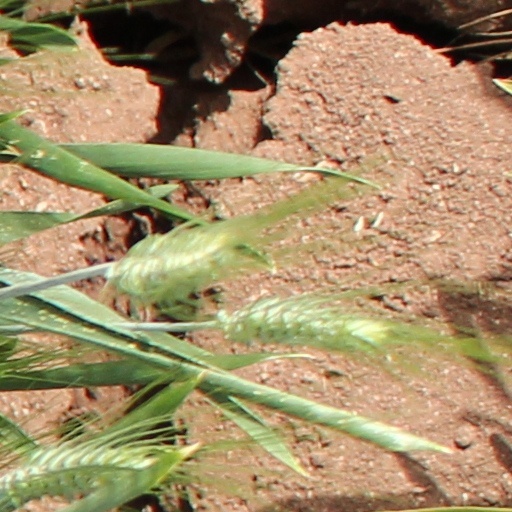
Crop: wheat